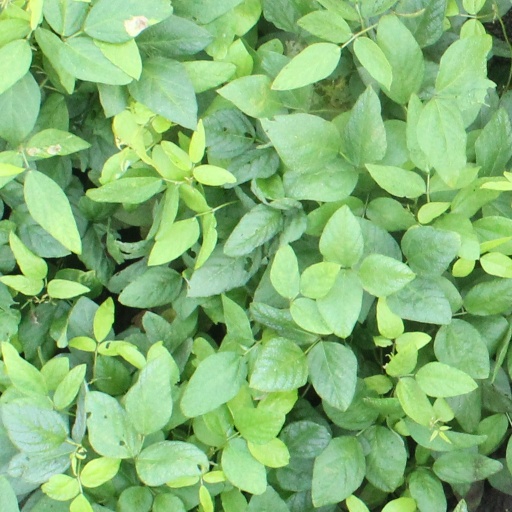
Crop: soybean